Fred T. Sterling House

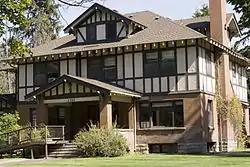
Fred T. Sterling house at 1310 Gerald Ave., Missoula, MT

The Fred T. Sterling House is an Arts & Crafts style residence in Missoula, Montana, designed by the architect Albert J. Gibson and built in 1912 for a businessman, Frederick Sterling, and his wife Lucina.